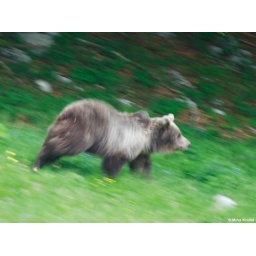
male European brown bear Ursus arctos in Northern Dinaric Mts., Slovenia